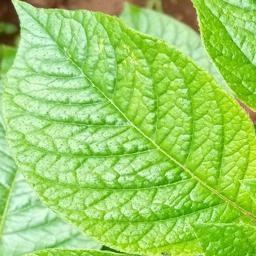
Etiqueta: Sana